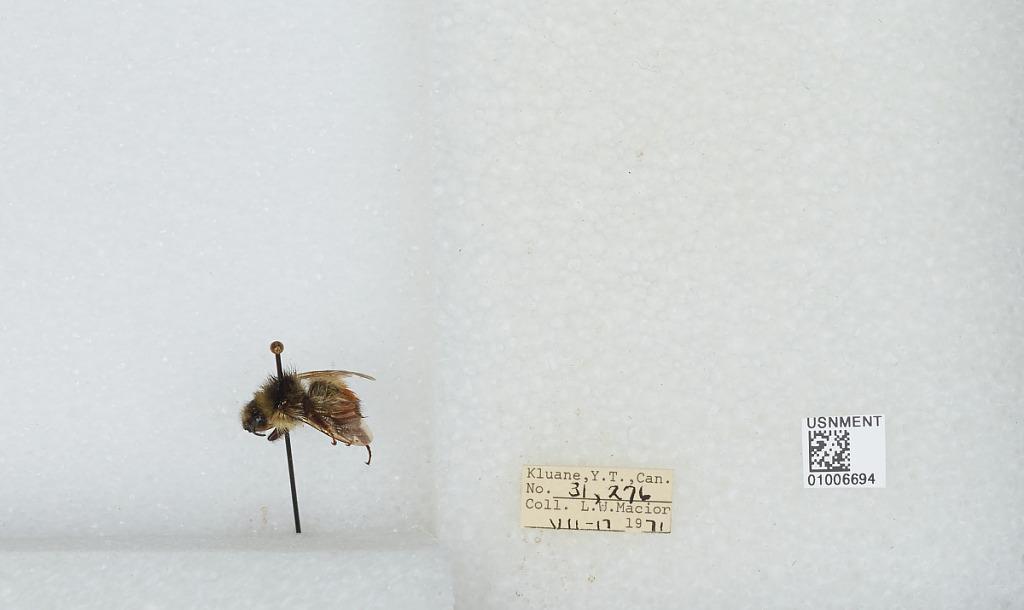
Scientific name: Bombus (Pyrobombus) flavifrons Cresson
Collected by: L. Macior
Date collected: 1971-7-17
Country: Canada
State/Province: Yukon Territory
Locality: Kluane
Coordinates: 60.75, -139.5